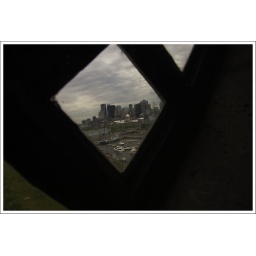
This is a picture of the city center of Montreal view through the clock at the top of the clock tower in the old harbour